Corymbia cadophora

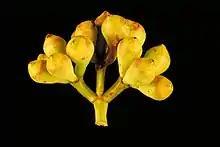
Flower buds

Corymbia cadophora, commonly known as twinleaf bloodwood, is a species of small, straggly tree that is endemic to the Kimberley region of Western Australia. It has rough bark on the trunk and branches, a crown of sessile, egg-shaped or lance-shaped leaves joined in opposite pairs, flower buds mostly arranged in groups of seven, creamy white to pink or red flowers and urn-shaped to barrel-shaped fruit.